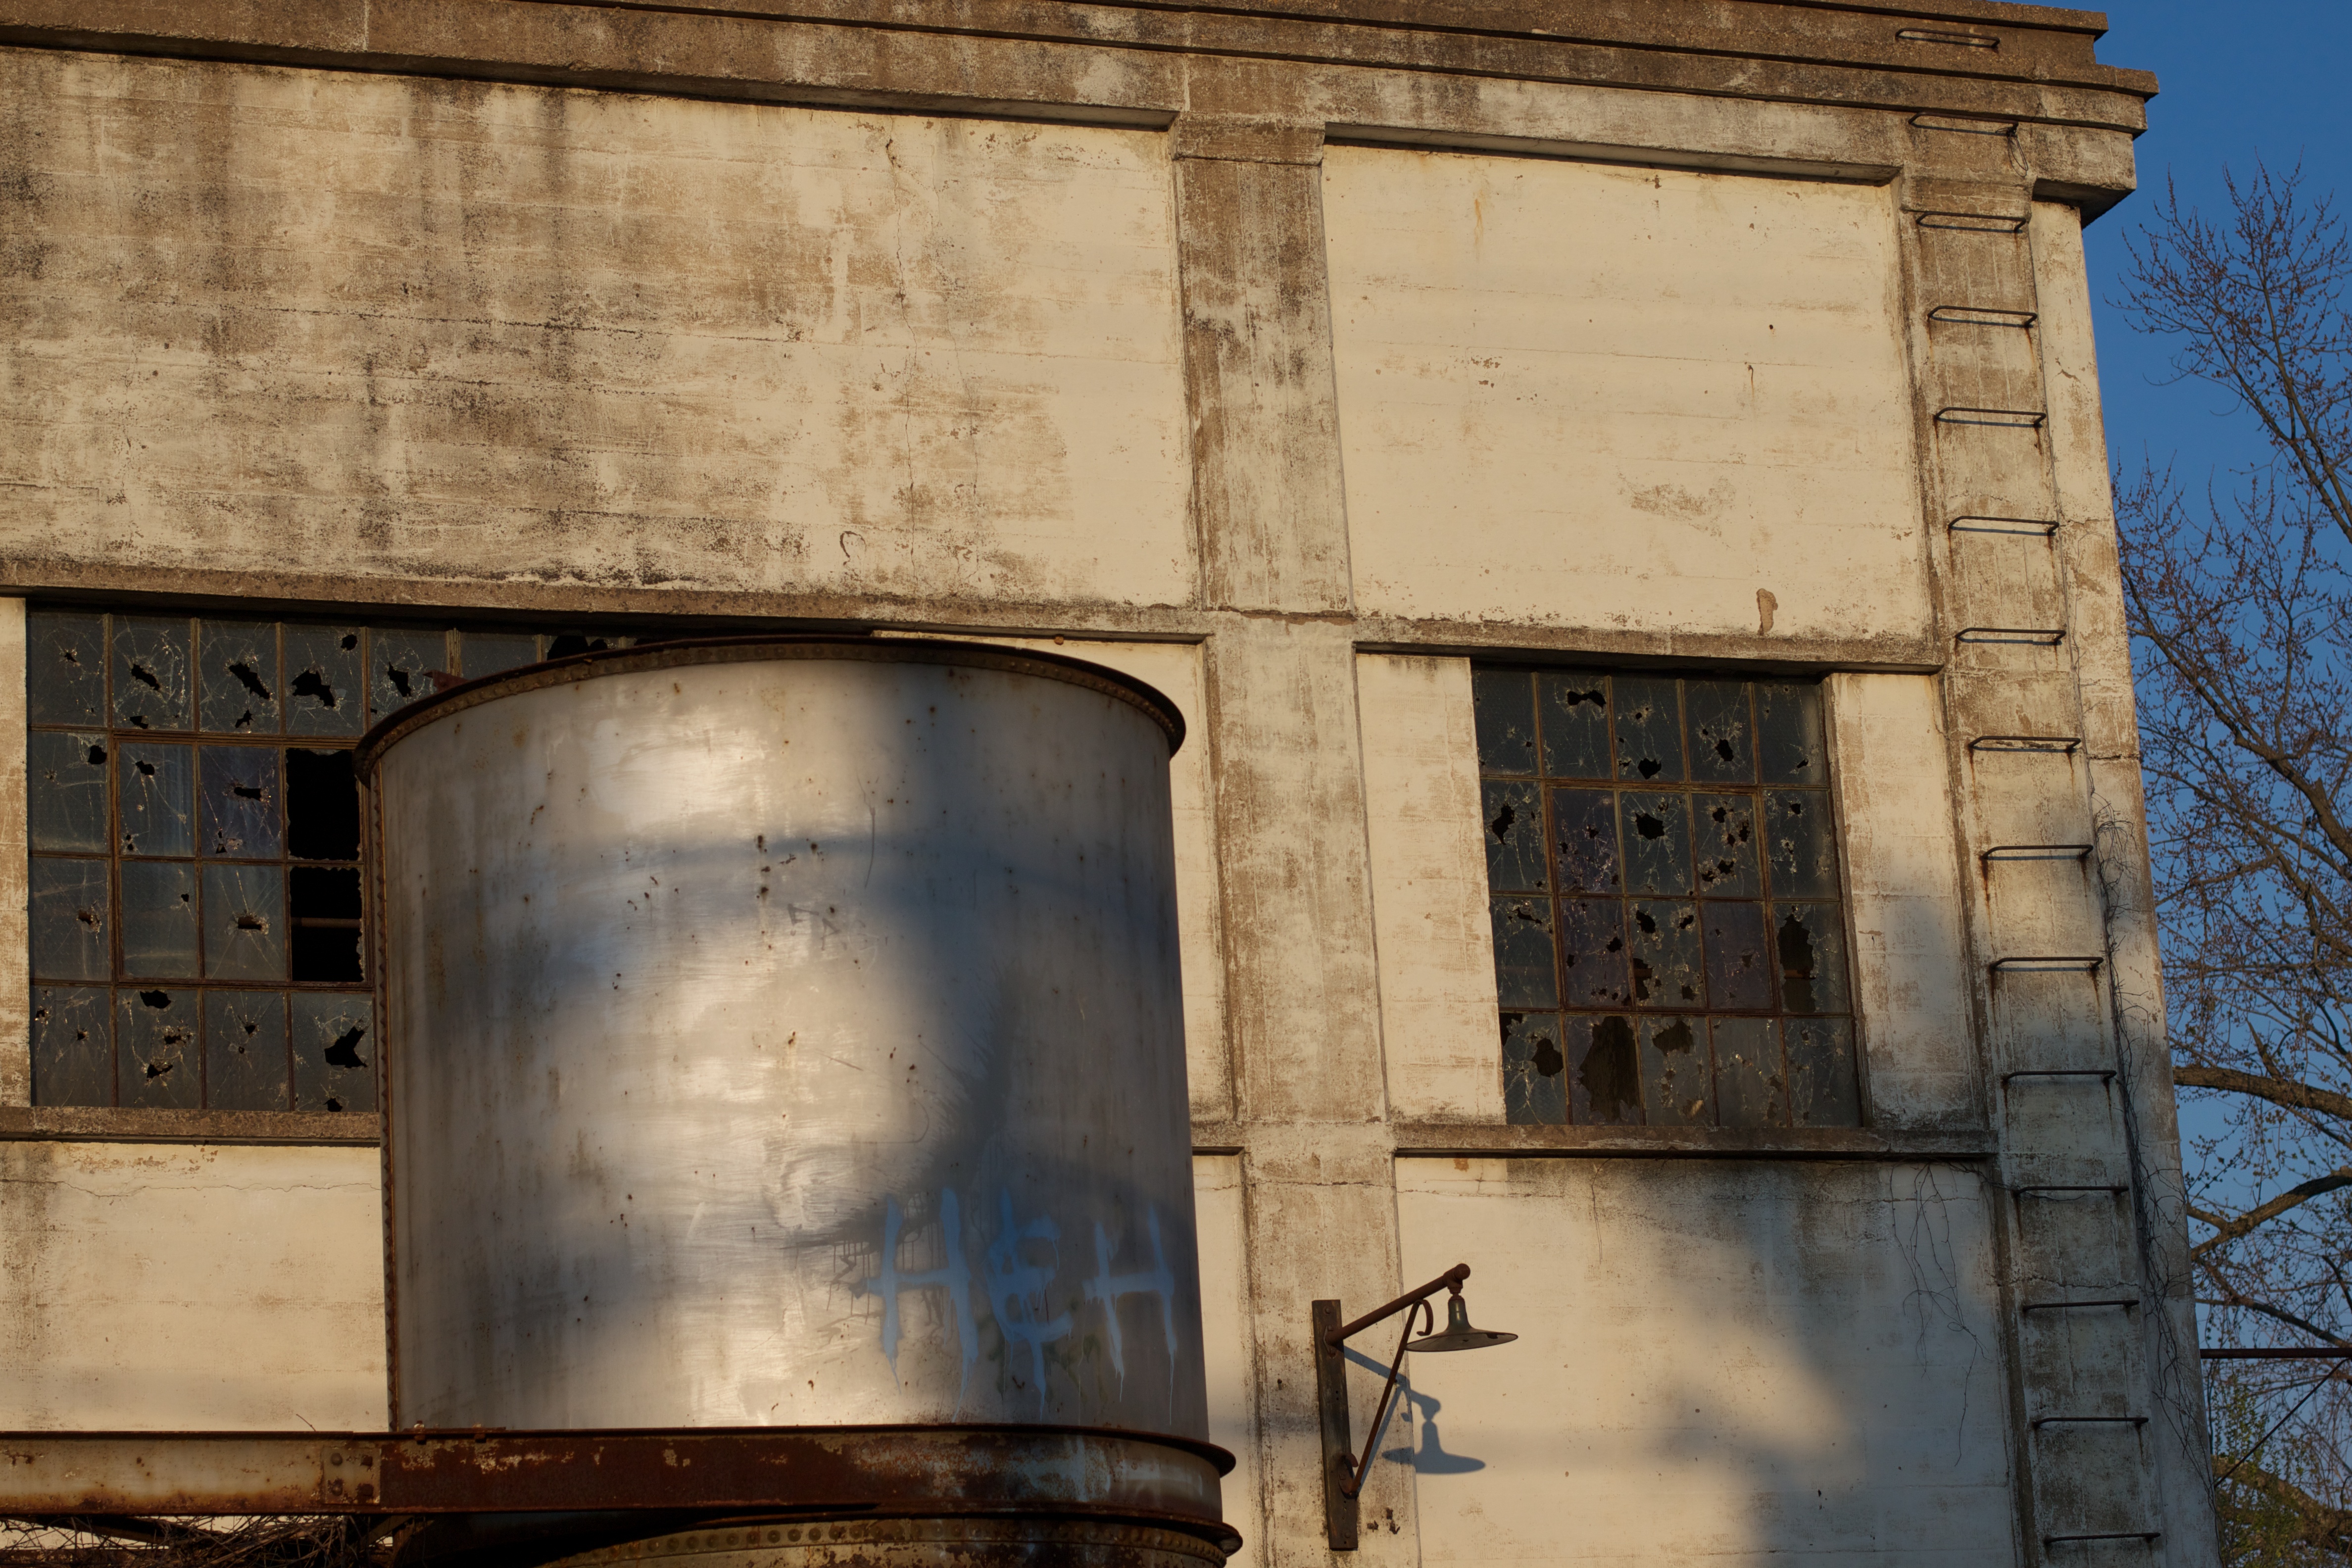
architecture, wood, house, window, wall, arch, reflection, facade, industry, urban area, ancient history